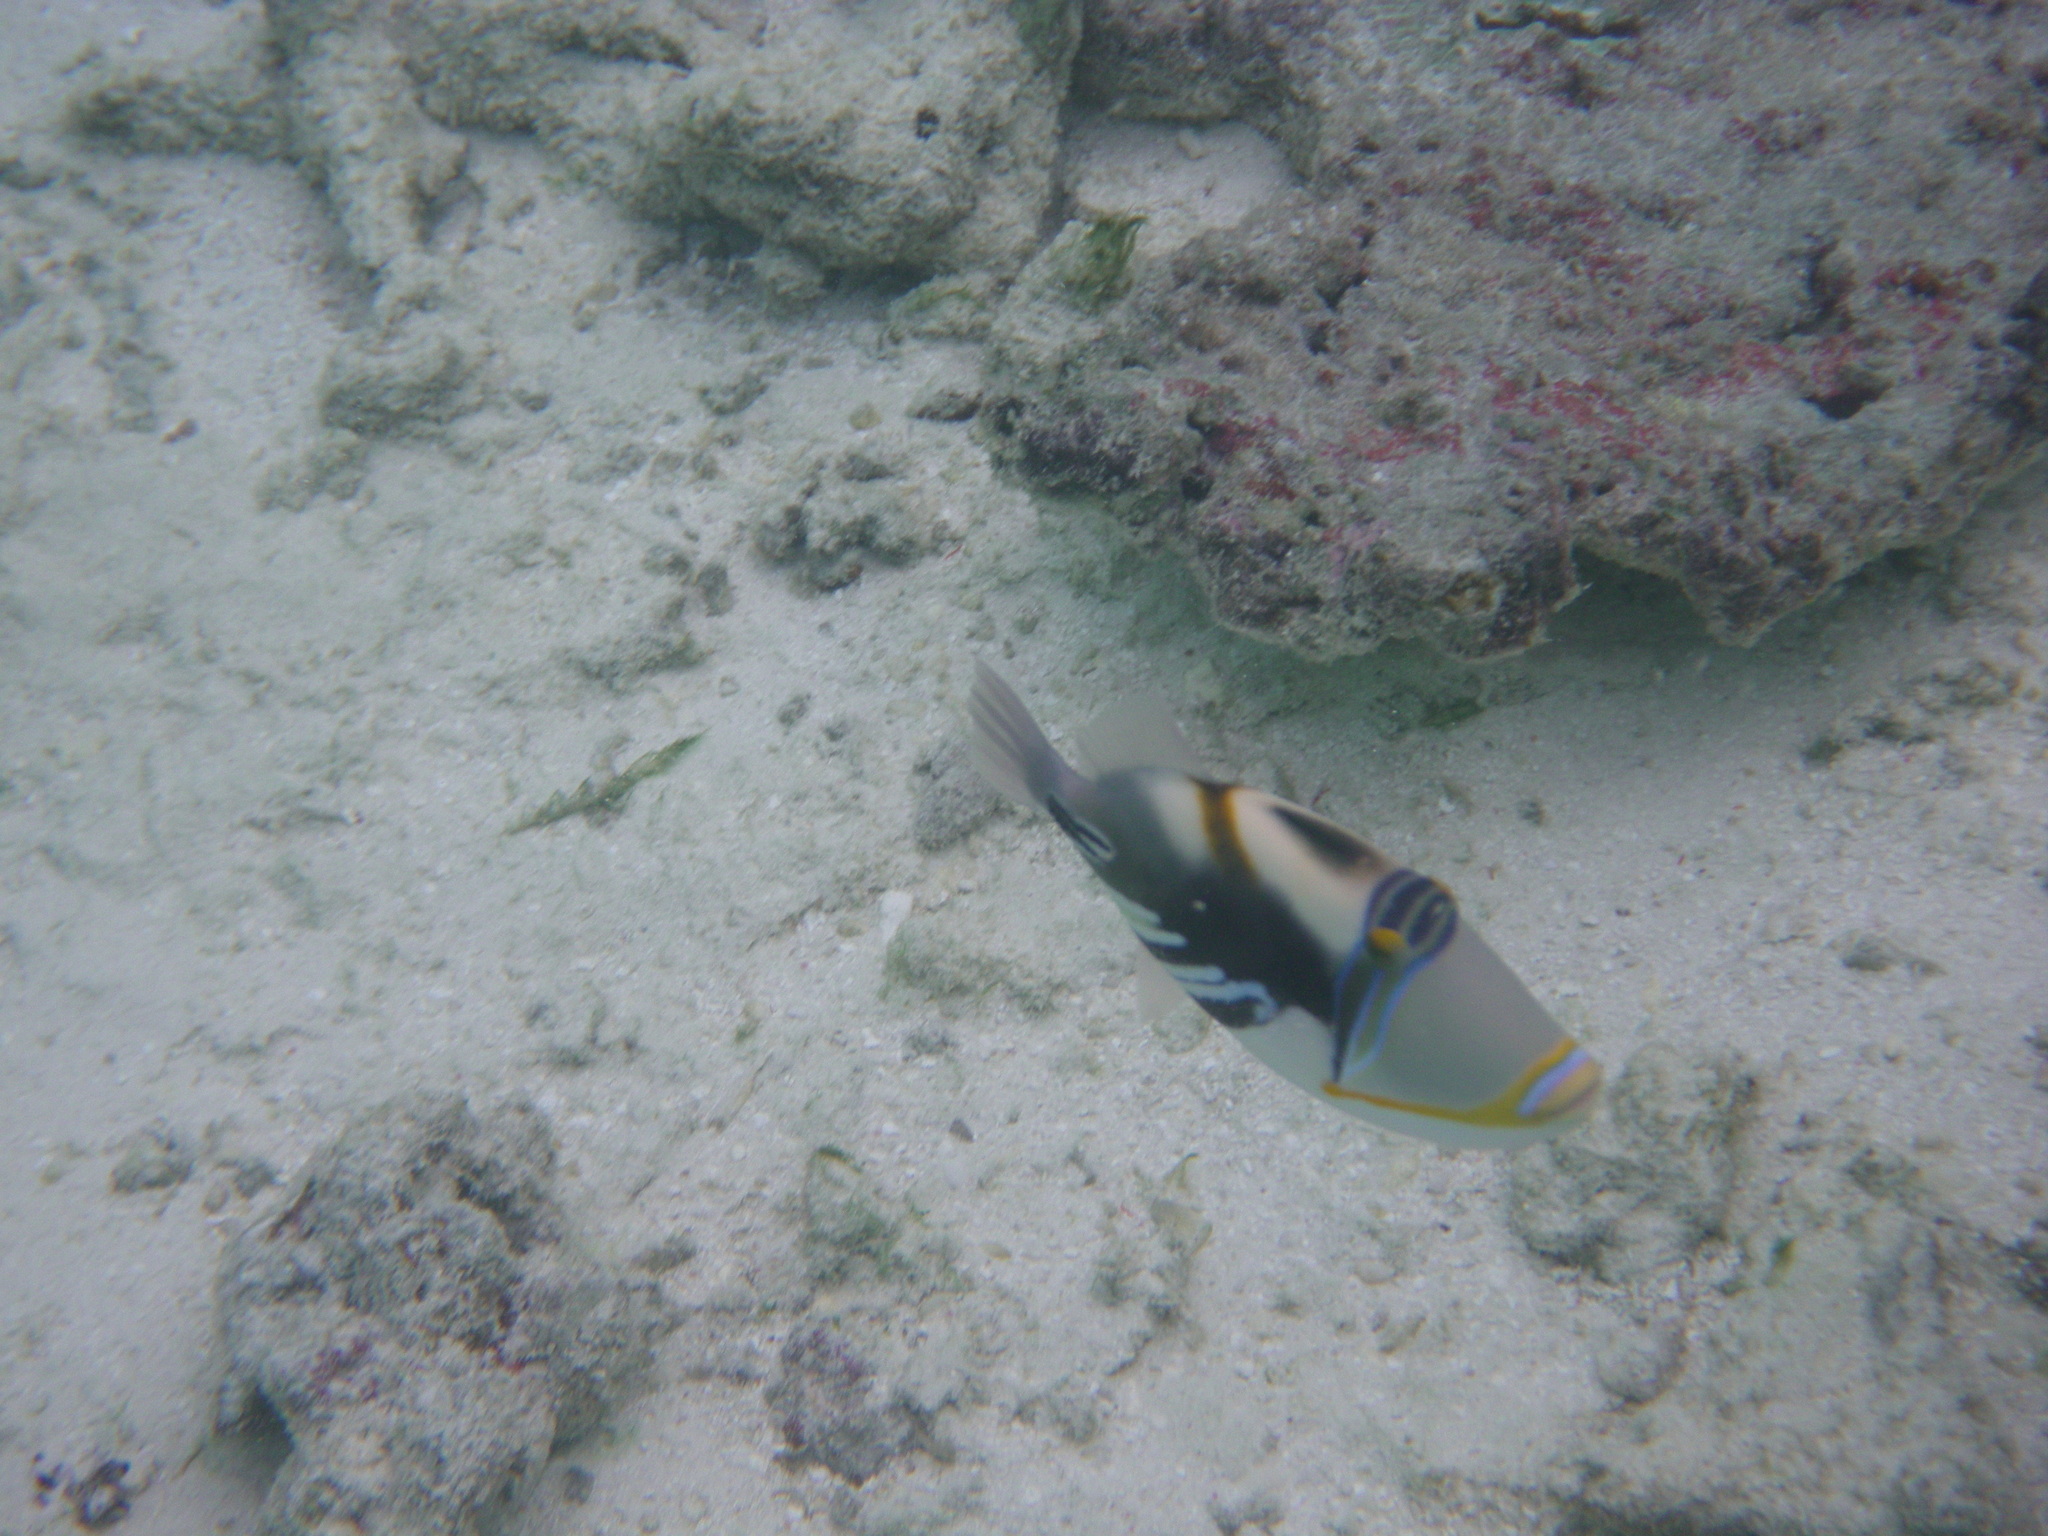
Rhinecanthus aculeatus (Lagoon Triggerfish)